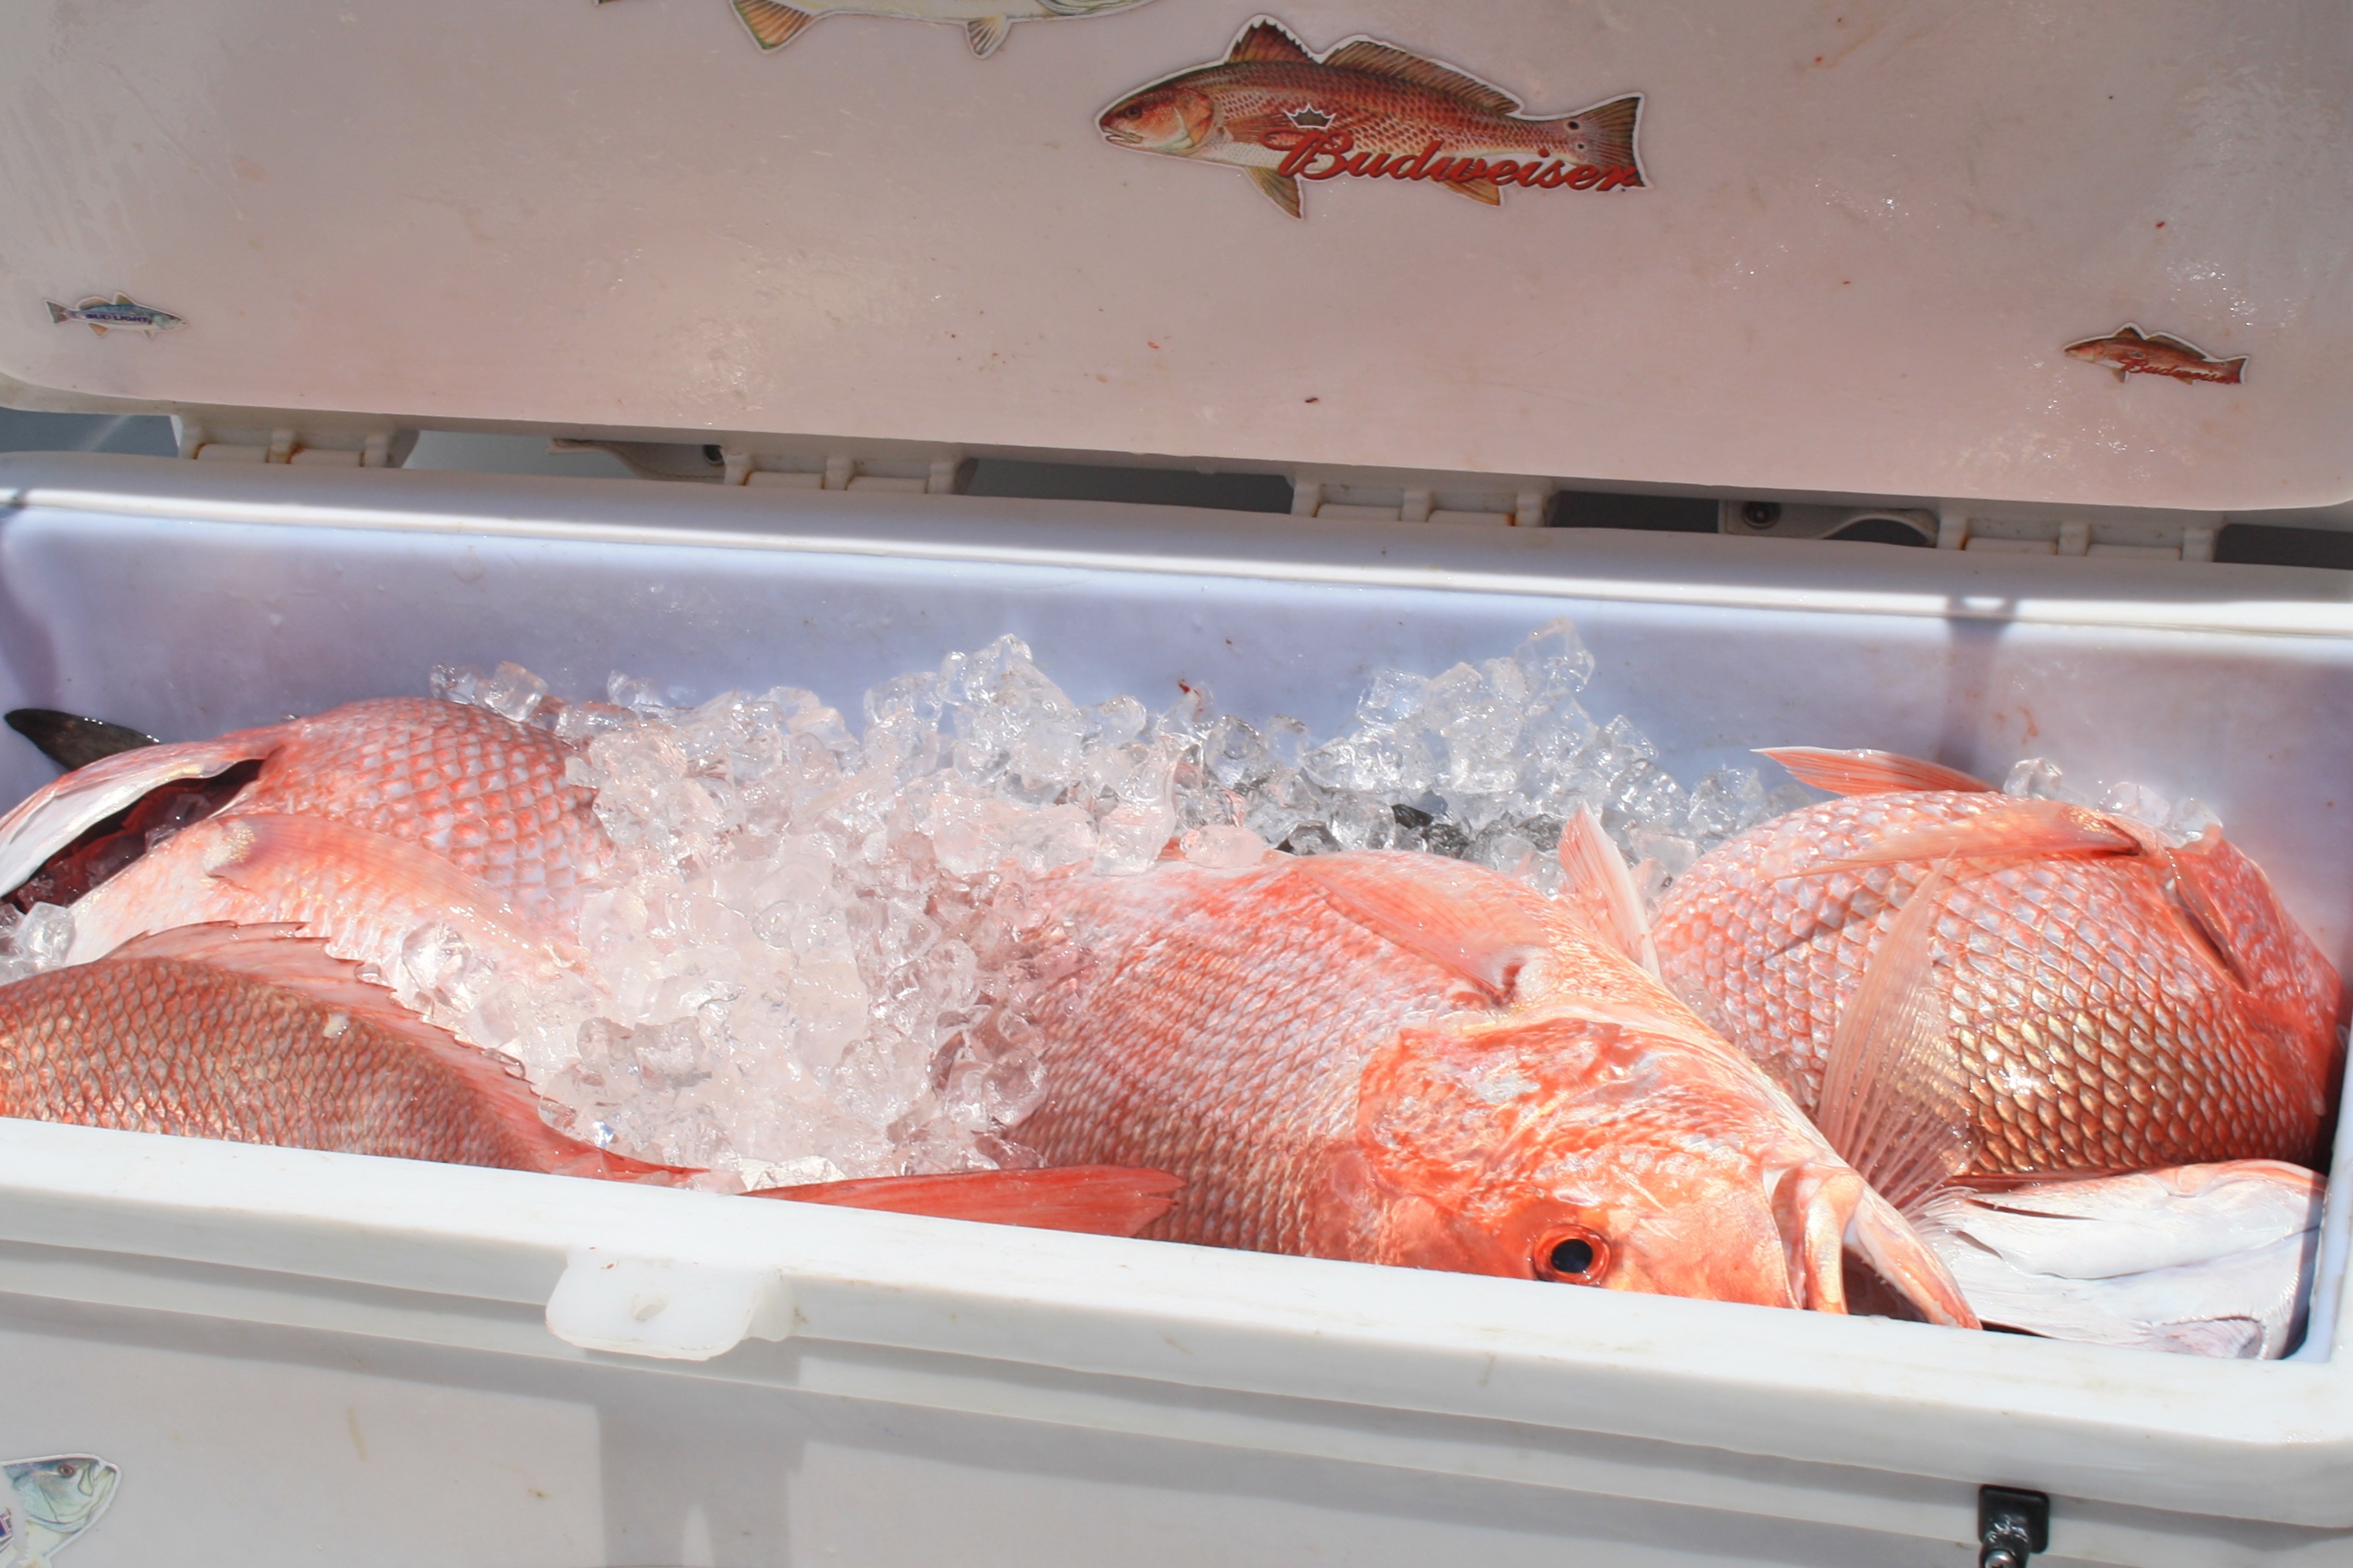
ice, food, fishing, seafood, fish, saltwater, angling, cooler, gulf of mexico, fresh fish, louisiana, red snapper